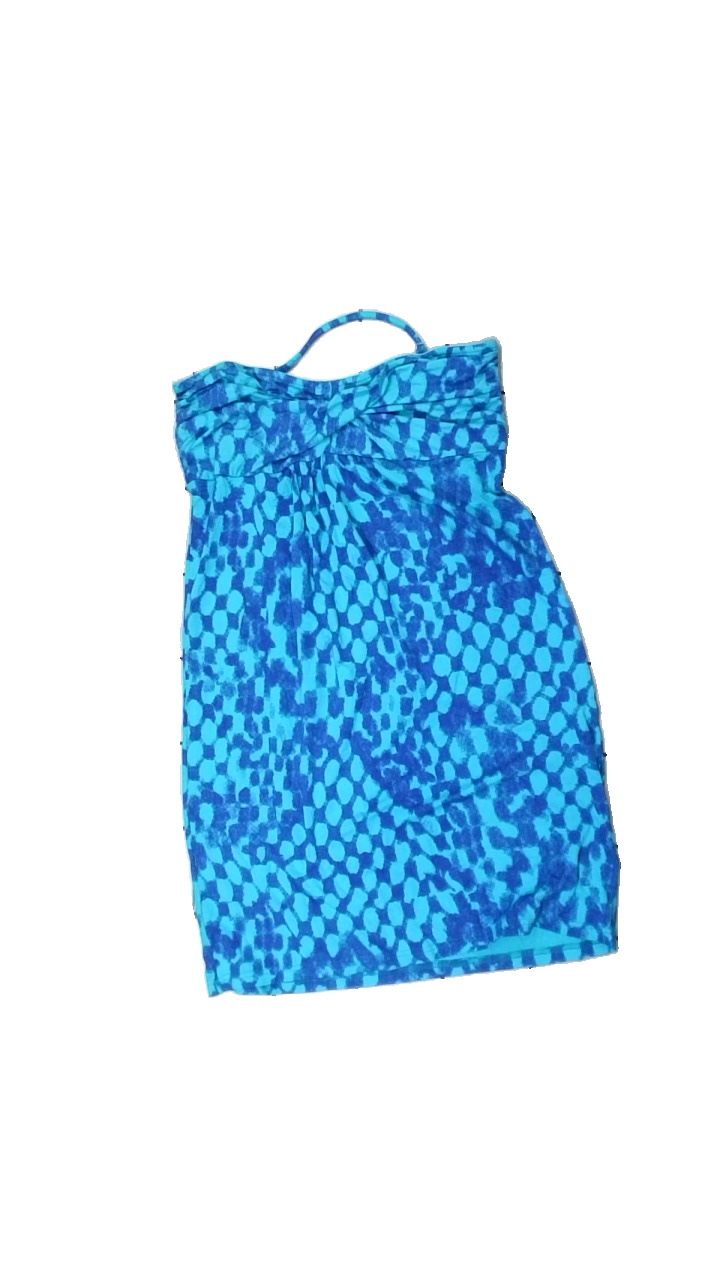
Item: Dress (Ladies)
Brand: Lindex
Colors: Blue
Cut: Regular
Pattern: Other
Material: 100% viscose
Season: All
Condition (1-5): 3
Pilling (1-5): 4
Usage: Reuse
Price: <50